Rick Leong

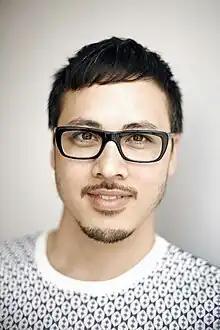

Richard Taryn Leong (born in 1973 in Burnaby, British Columbia, Canada) is a Canadian artist working primarily in painting and drawing. He is represented by Parisian Laundry in Montreal.